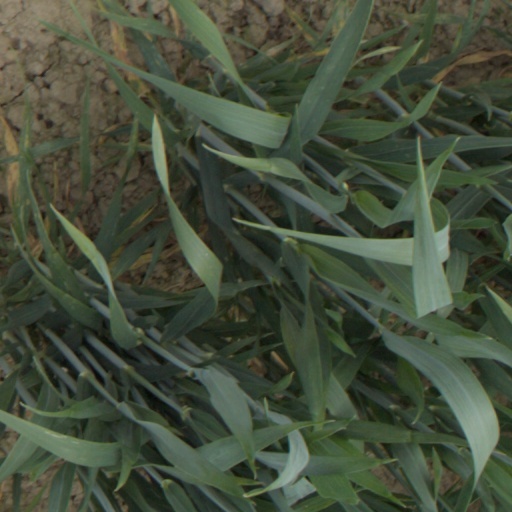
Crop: wheat